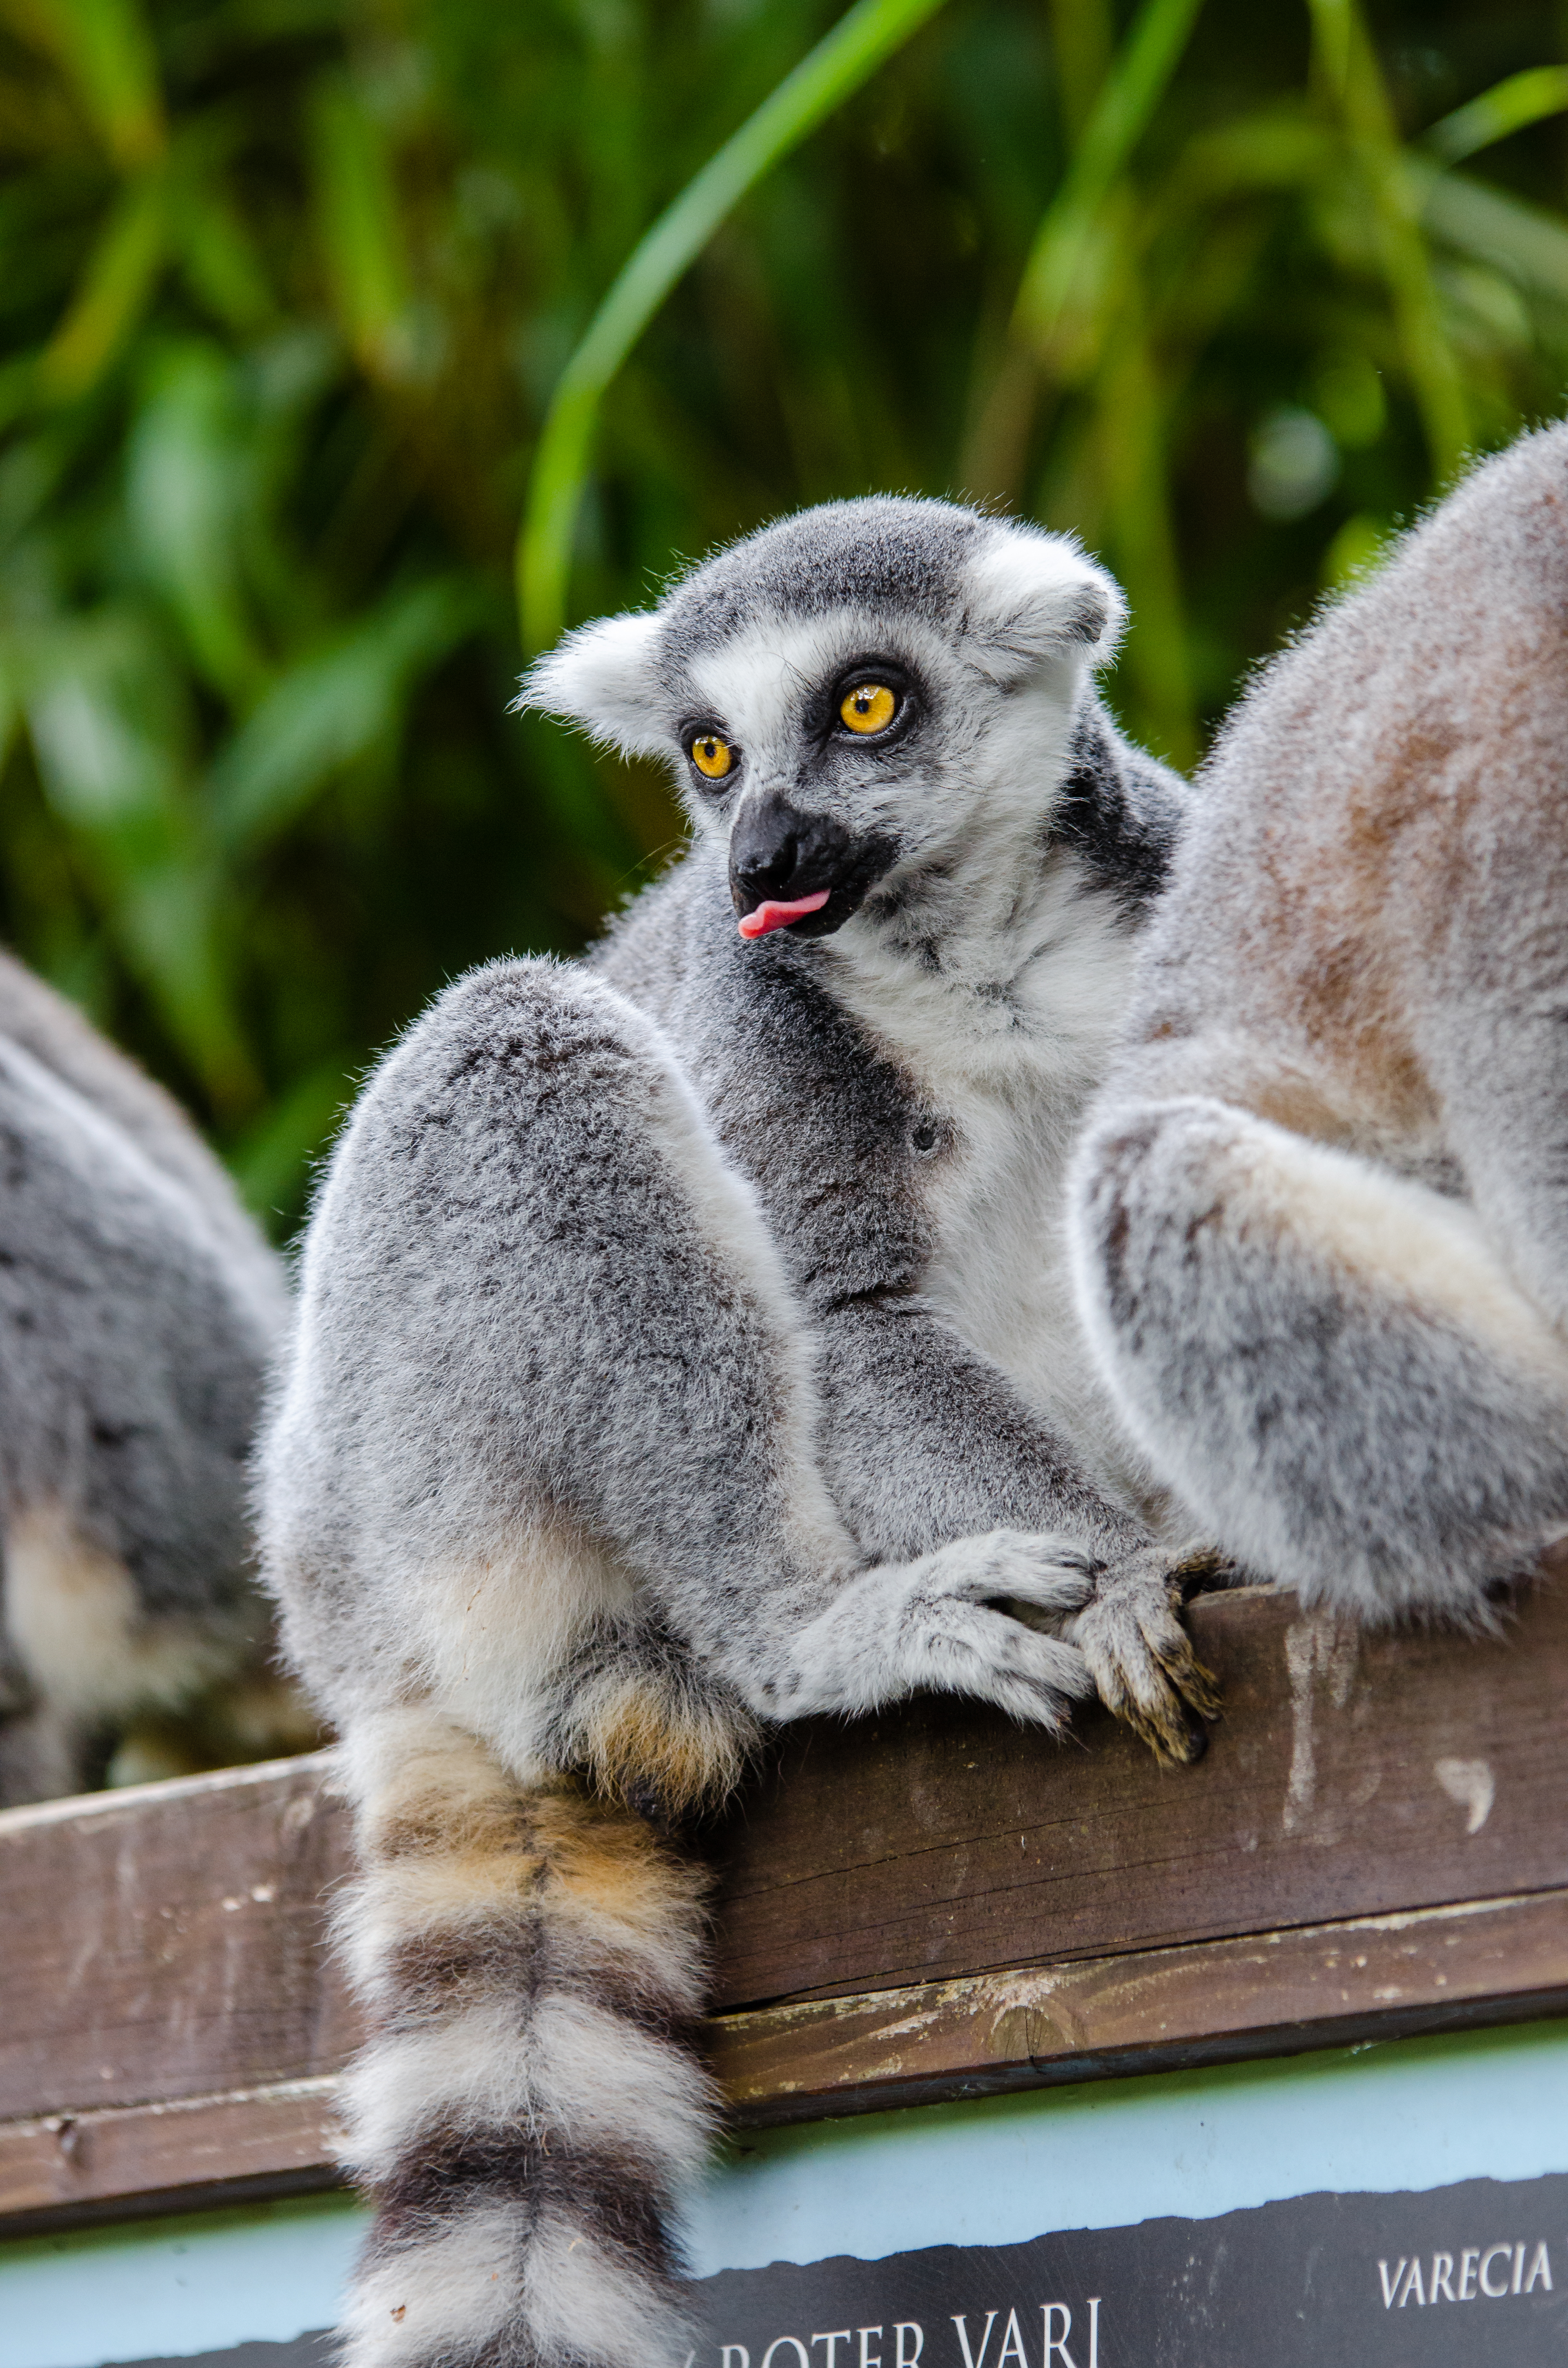
animal, wildlife, zoo, mammal, fauna, primate, madagascar, vertebrate, lemur